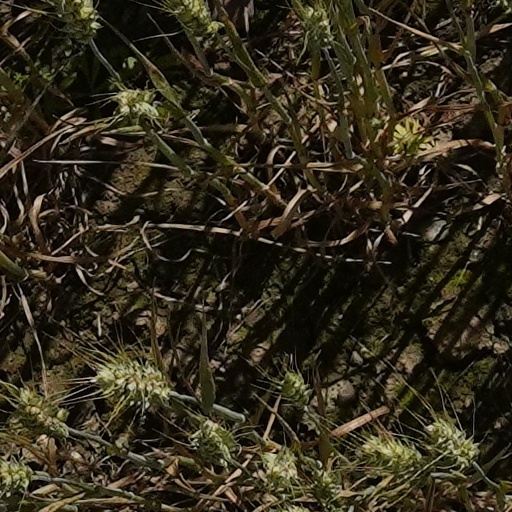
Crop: wheat